Chaudenay-la-Ville

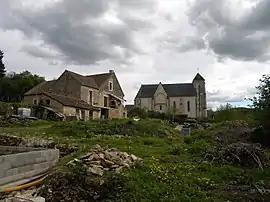
A general view of Chaudenay-la-Ville

Chaudenay-la-Ville is a commune in the Côte-d'Or department in eastern France.